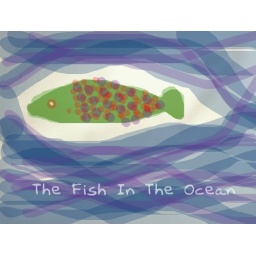
The fish in the ocean